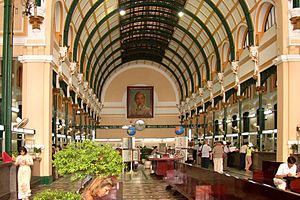
Ho Chi Minh-byen / Seværdigheder / Hovedpostkontoret
Hovedpostkontoret med billede af «Onkel Ho»
Ho Chi Minh-byen er Vietnams største by med 10.380.000 indbyggere. Den ligger ved vestbredden af Saigonfloden. Byen var hovedstad i Sydvietnam fra 1954 til 1975 og i Republikken Sydvietnam fra 1975 til 1976. Den har siden været administreret som en provins.